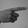
ASL letter: G